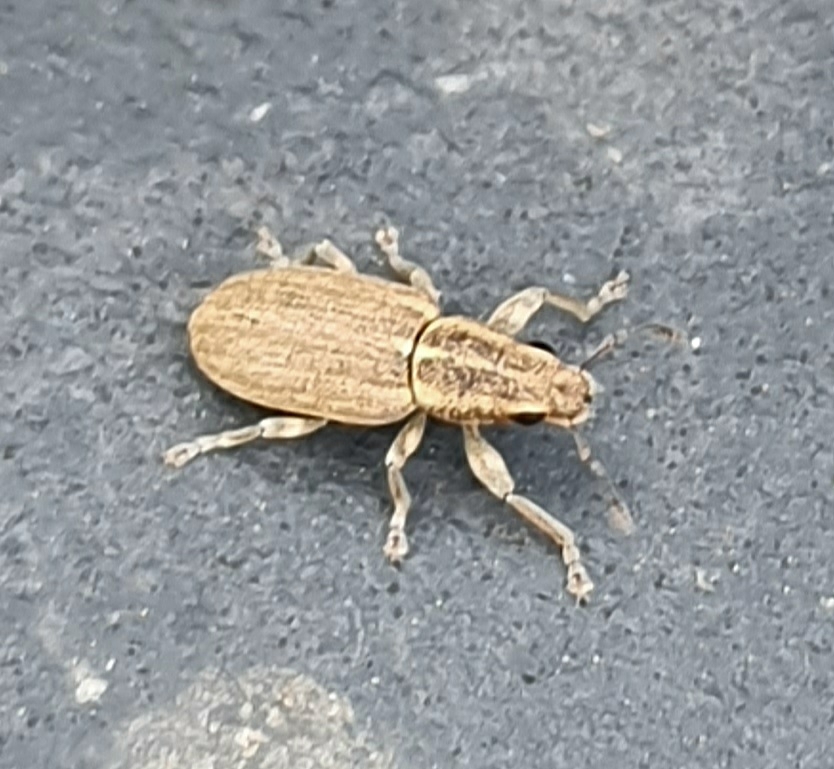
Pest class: pea_leaf_weevil